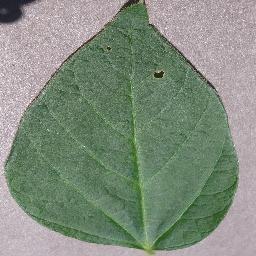
Label: Soybean___healthy